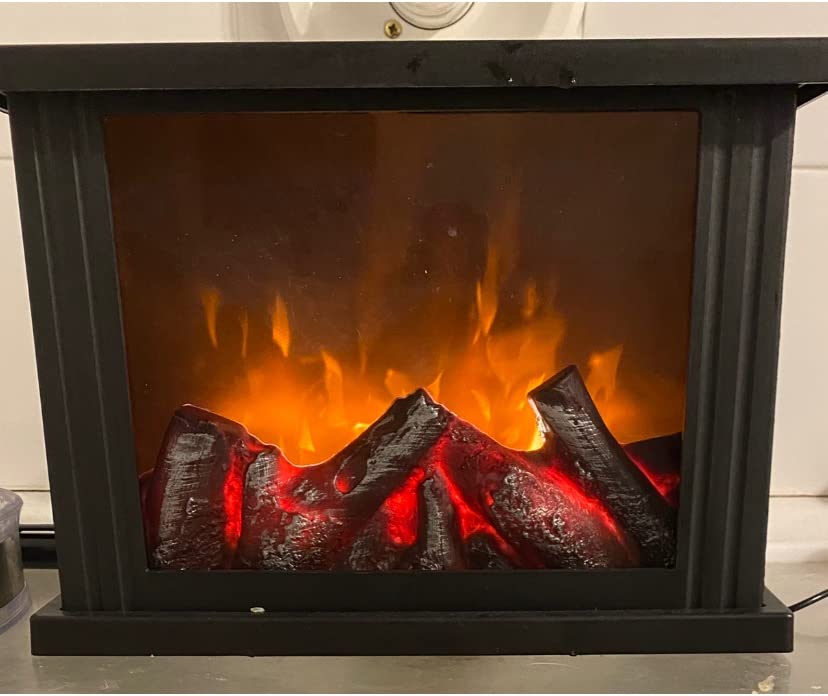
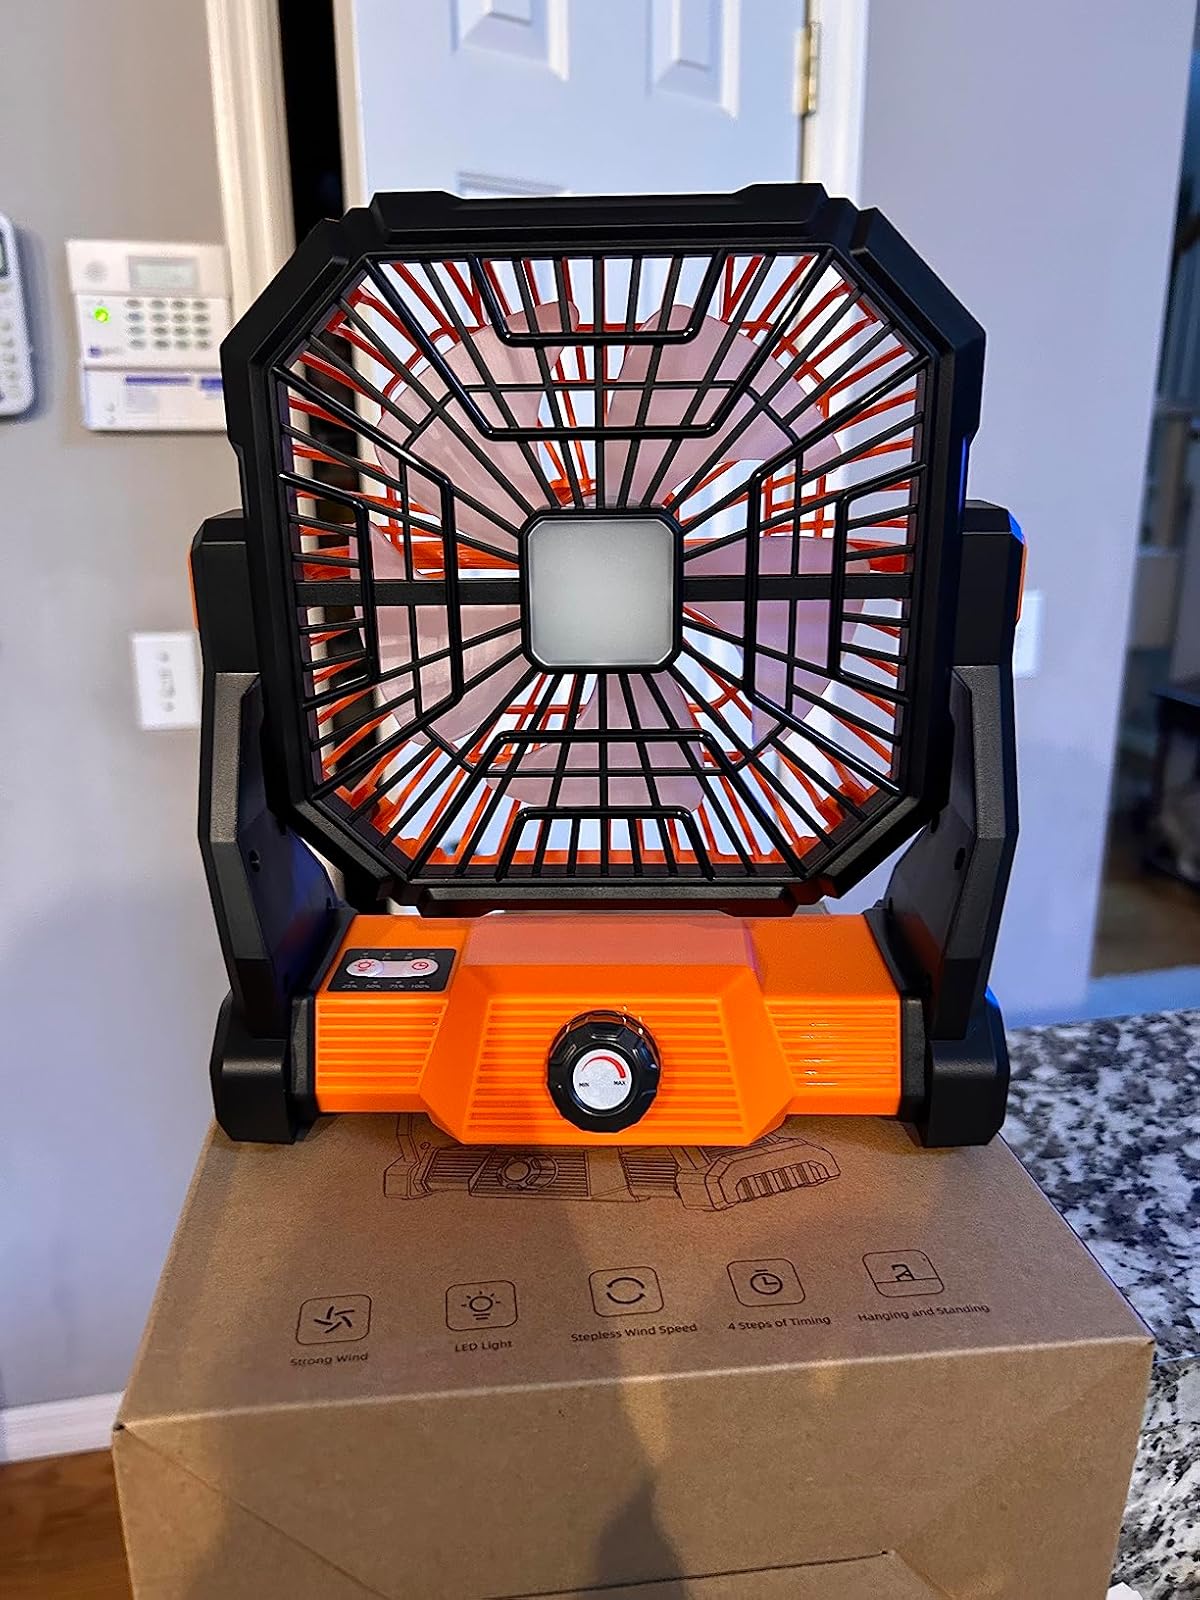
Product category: lantern
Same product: no